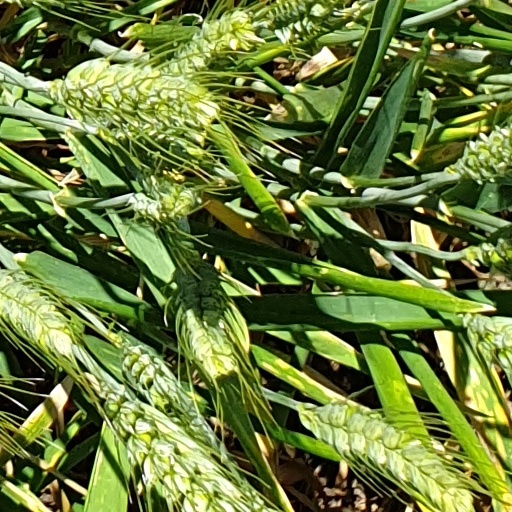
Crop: wheat